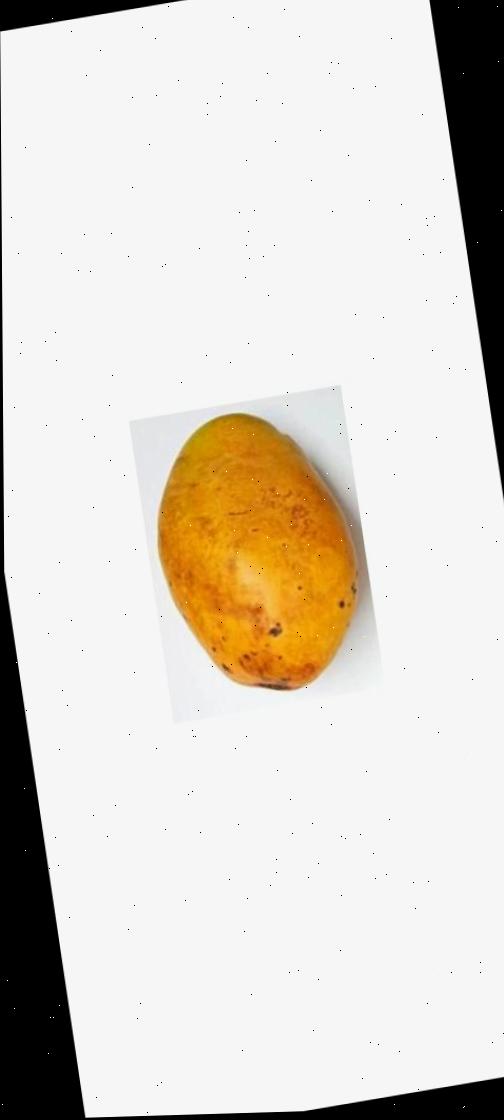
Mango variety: Bari-11